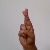
The image shows a hand gesture representing the letter 'R' in Indian Sign Language.